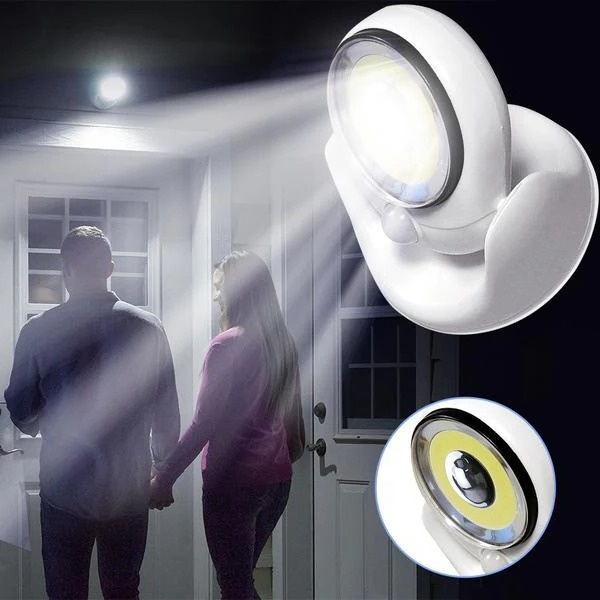
Motion-Activated LED Lamp
Motion-Activated LED Lamp with Rotating Mount for Indoor and Outdoor Visibility This motion-activated LED lamp is built for enhanced visibility in both indoor and outdoor areas. The lamp includes a directional light source mounted on a rotating base, providing focused coverage in walkways, entry points, or storage spaces. A motion sensor detects movement from people, animals, or vehicles and automatically activates the light for a fixed period. With its compact size and wall-mountable structure, the unit is suitable for non-permanent installations and operates using replaceable batteries. Its weather-resistant casing supports reliable function in varying seasonal conditions. Key Features Motion-activated lighting for responsive visibility Fixed-duration timer with automatic shut-off Wide light coverage with 450-lumen output Wall-mountable with rotating adjustment Suitable for indoor and outdoor placement Product specifications Brightness: 450 lumens Motion detection range: People, animals, vehicles Timer: 30 seconds auto shut-off Mounting: 360° rotatable base Power: Requires AA batteries (not included) Waterproof: Yes Lifespan: Rated for over 100,000 hours What’s included 1 x Motion-activated LED lamp 1 x Self-adhesive mounting tape
Brand: Vernier Store
Category: Home & Garden > Business & Home Security > Security Lights